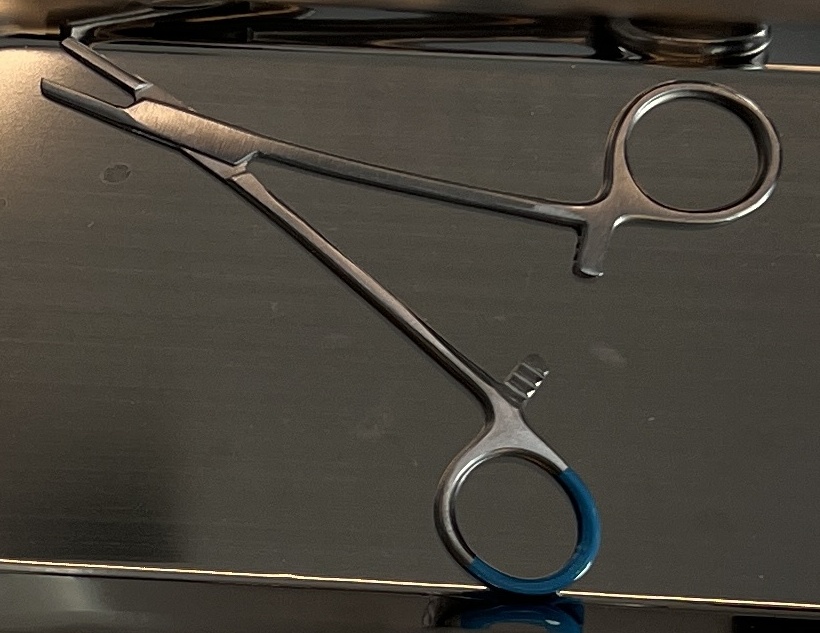
Hinged instrument state: open